Golden eagle

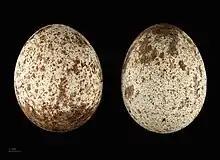
"Aquila chrysaetos homeyeri" – MHNT

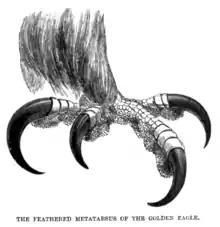
The foot and talons of a golden eagle

There are six extant subspecies of golden eagle that differ slightly in size and plumage. Individuals of any of the subspecies are somewhat variable and the differences between the subspecies are clinal, especially in terms of body size. Other than these characteristics, there is little variation across the range of the species. Some recent studies have gone so far as to propose that only two subspecies be recognized based on genetic markers: "Aquila chrysaetos chrysaetos" (including "A. c. homeyeri") and "A. c. canadensis" (including "A. c. japonica", "A. c. daphanea" and "A. c. kamtschatica").